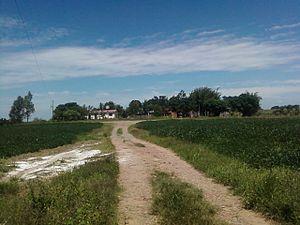
Palma est un quartier de la ville brésilienne de Santa Maria, Rio Grande do Sul. Le quartier est situé dans district de Palma.